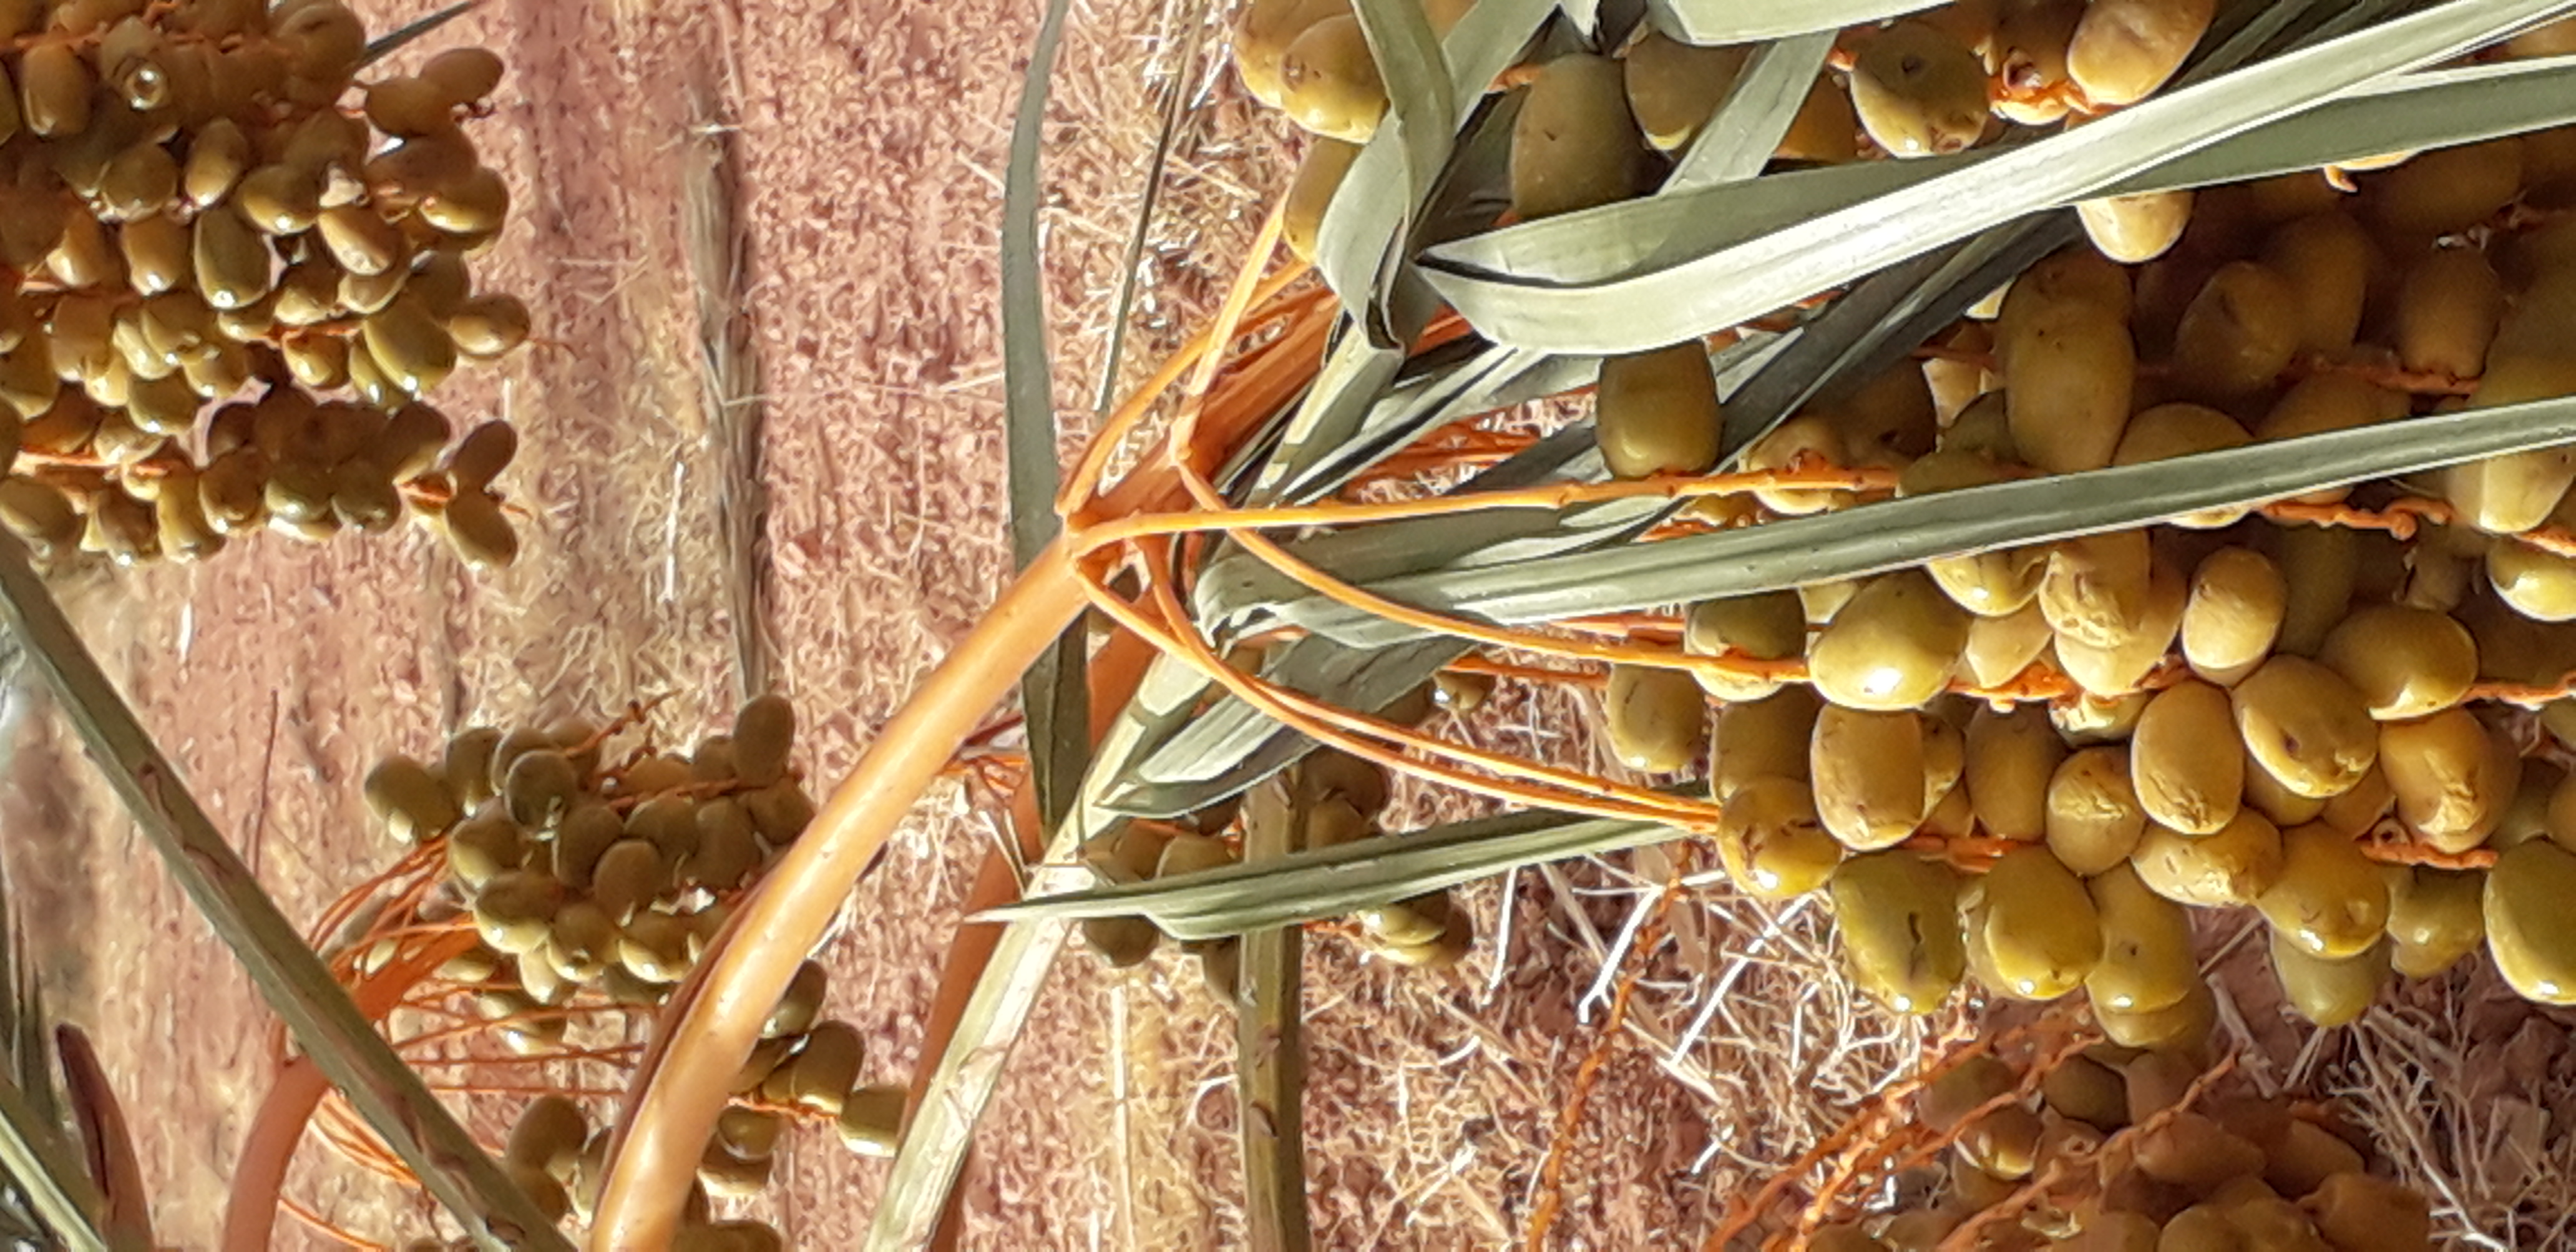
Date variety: Boufagous